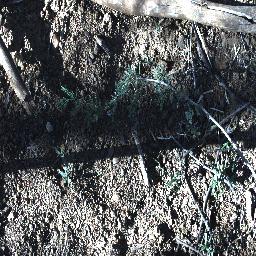
Label: prickly_acacia